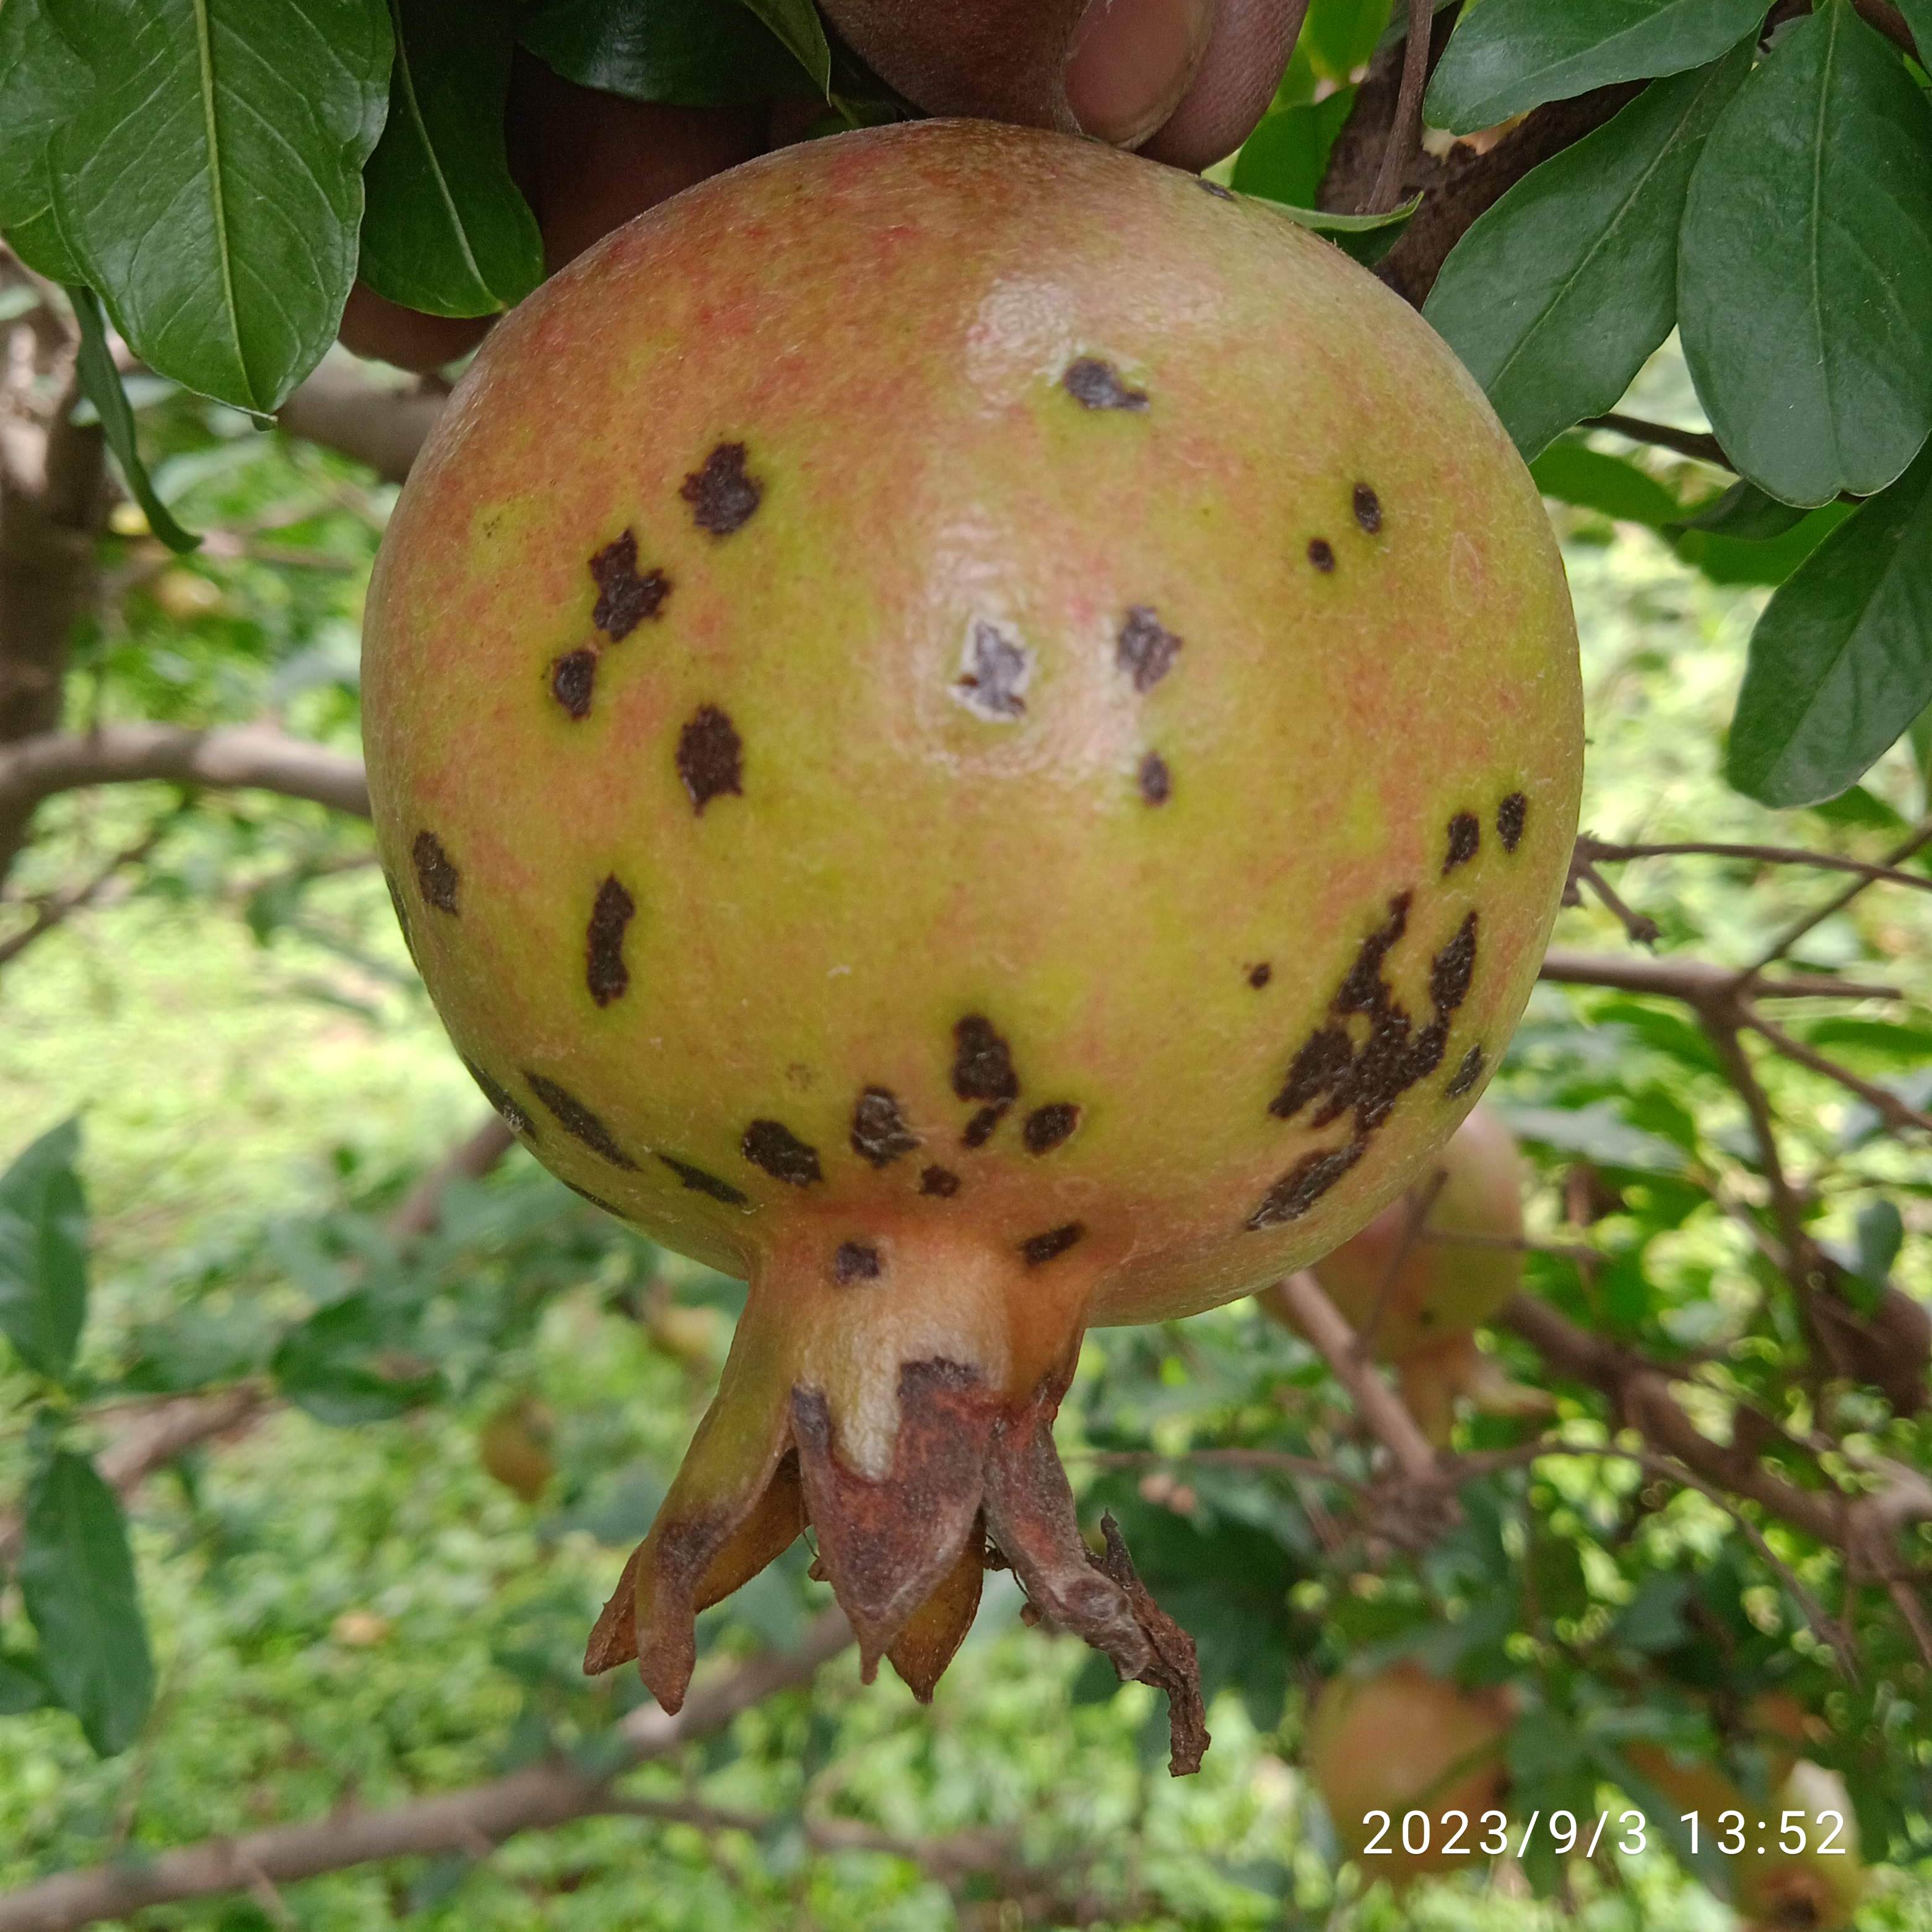
Label: Anthracnose